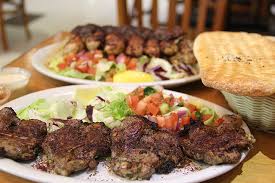
Yemek: kebap